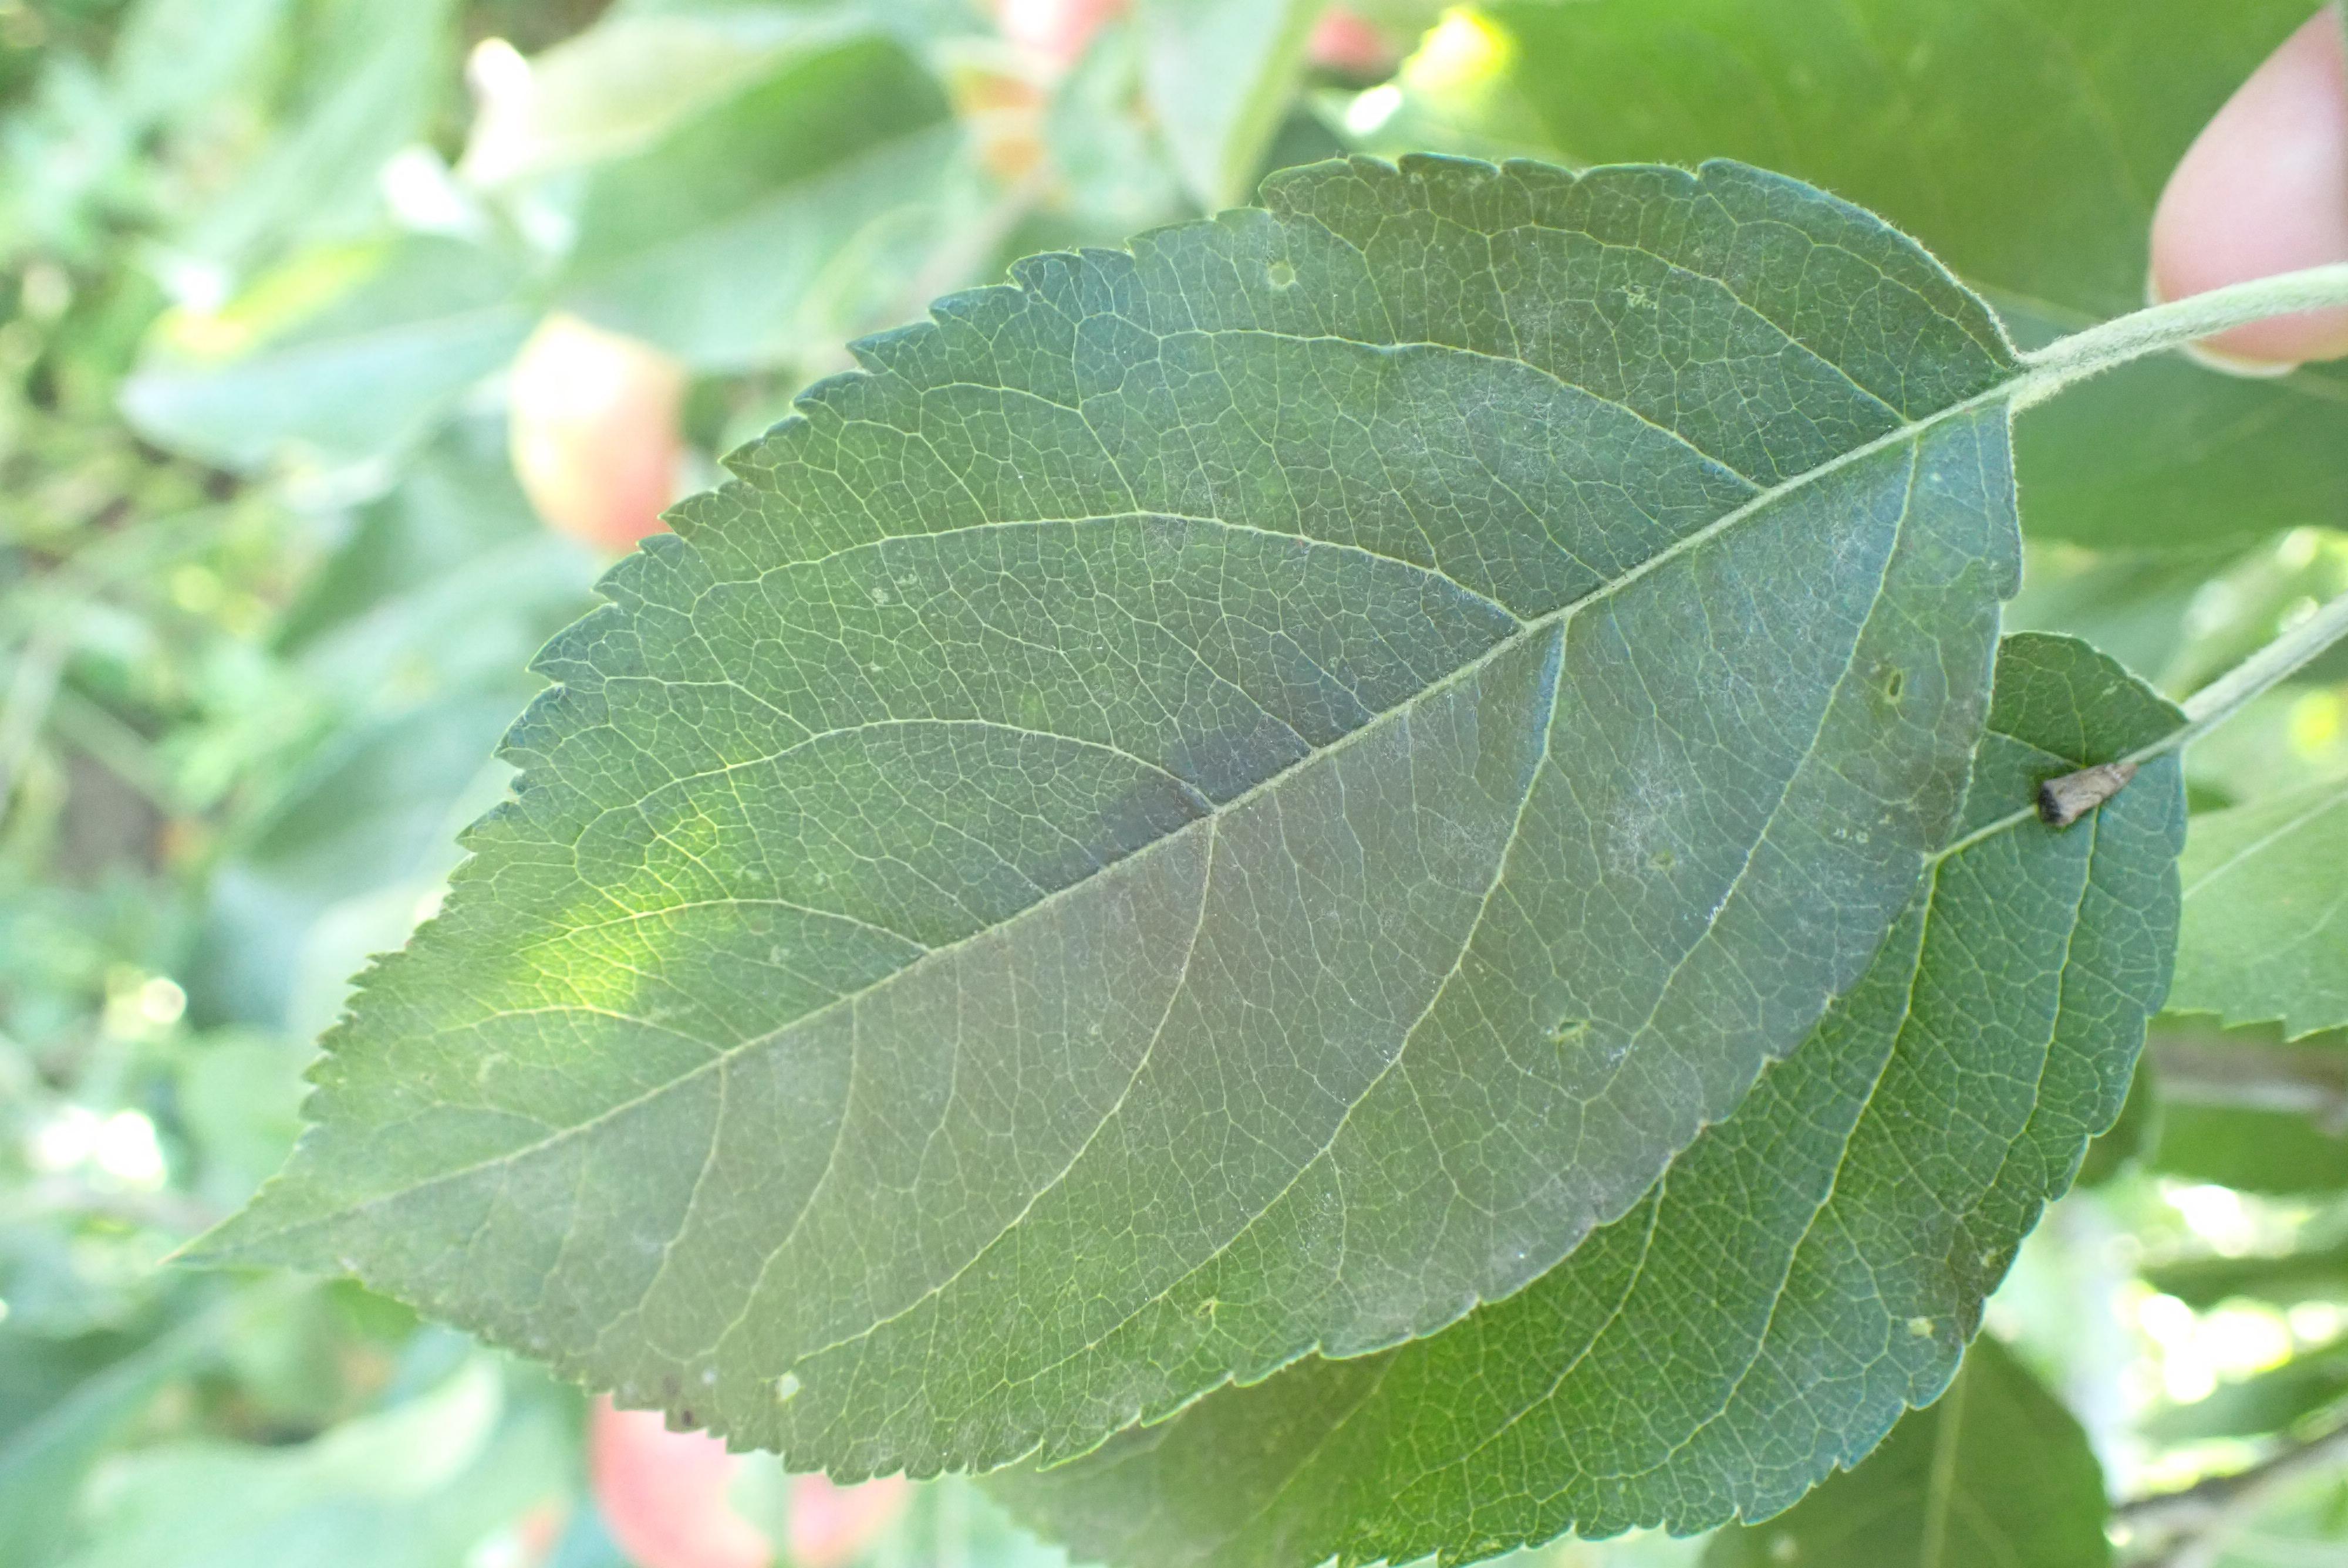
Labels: powdery_mildew